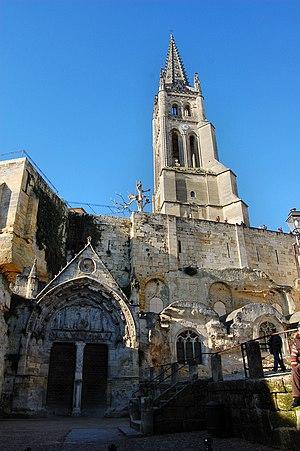
Cet article recense les monuments historiques de Saint-Émilion, en France.
L'église monolithe de Saint-Émilion est une ancienne église du XIᵉ siècle entièrement creusée dans la roche, située dans la ville de Saint-Émilion en France. Elle est la plus vaste église souterraine d'Europe.
Cet article recense les sites concernés par l'observatoire mondial des monuments en 1996.